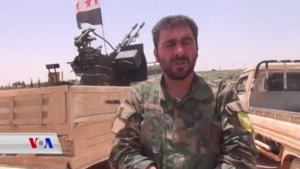
Les Bataillons Chams al-Chamal ou plus simplement Chams al-Chamal est un groupe rebelle formé lors de la guerre civile syrienne.